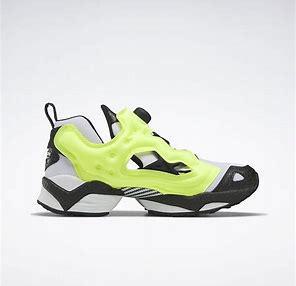
Brand: Reebok
Model: Instapump Fury 95